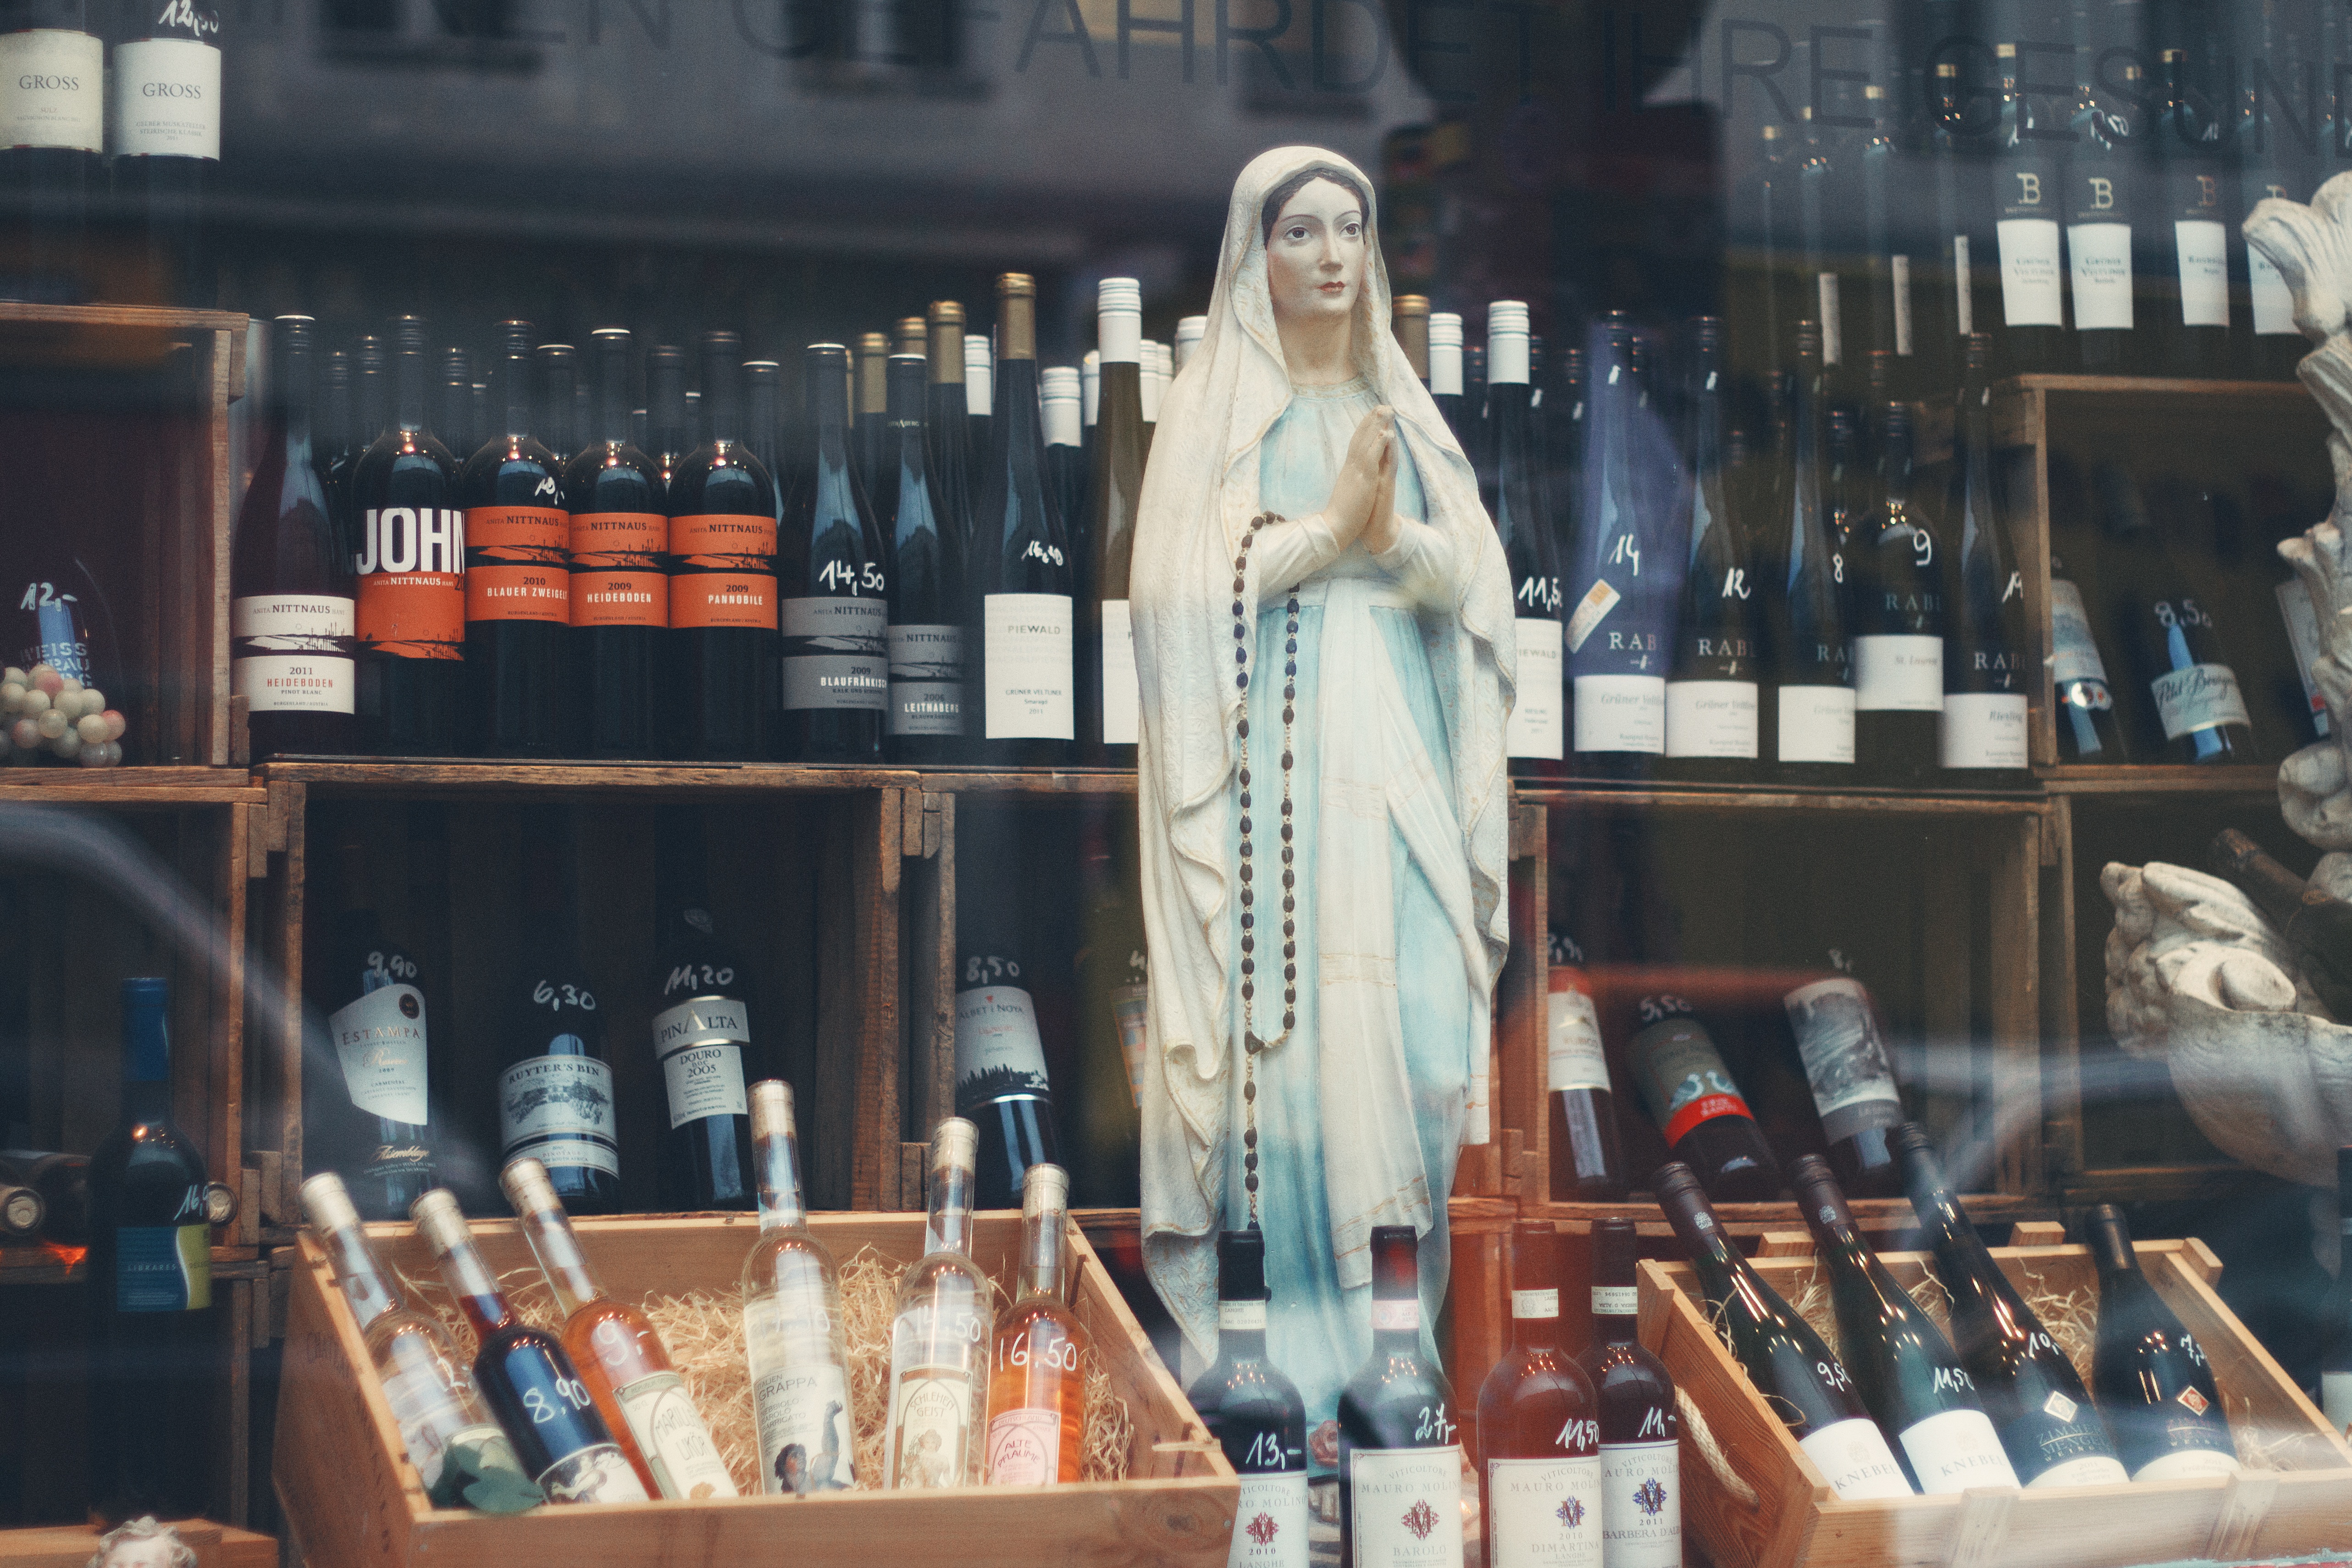
wine, statue, shop, bottle, alcohol, display window